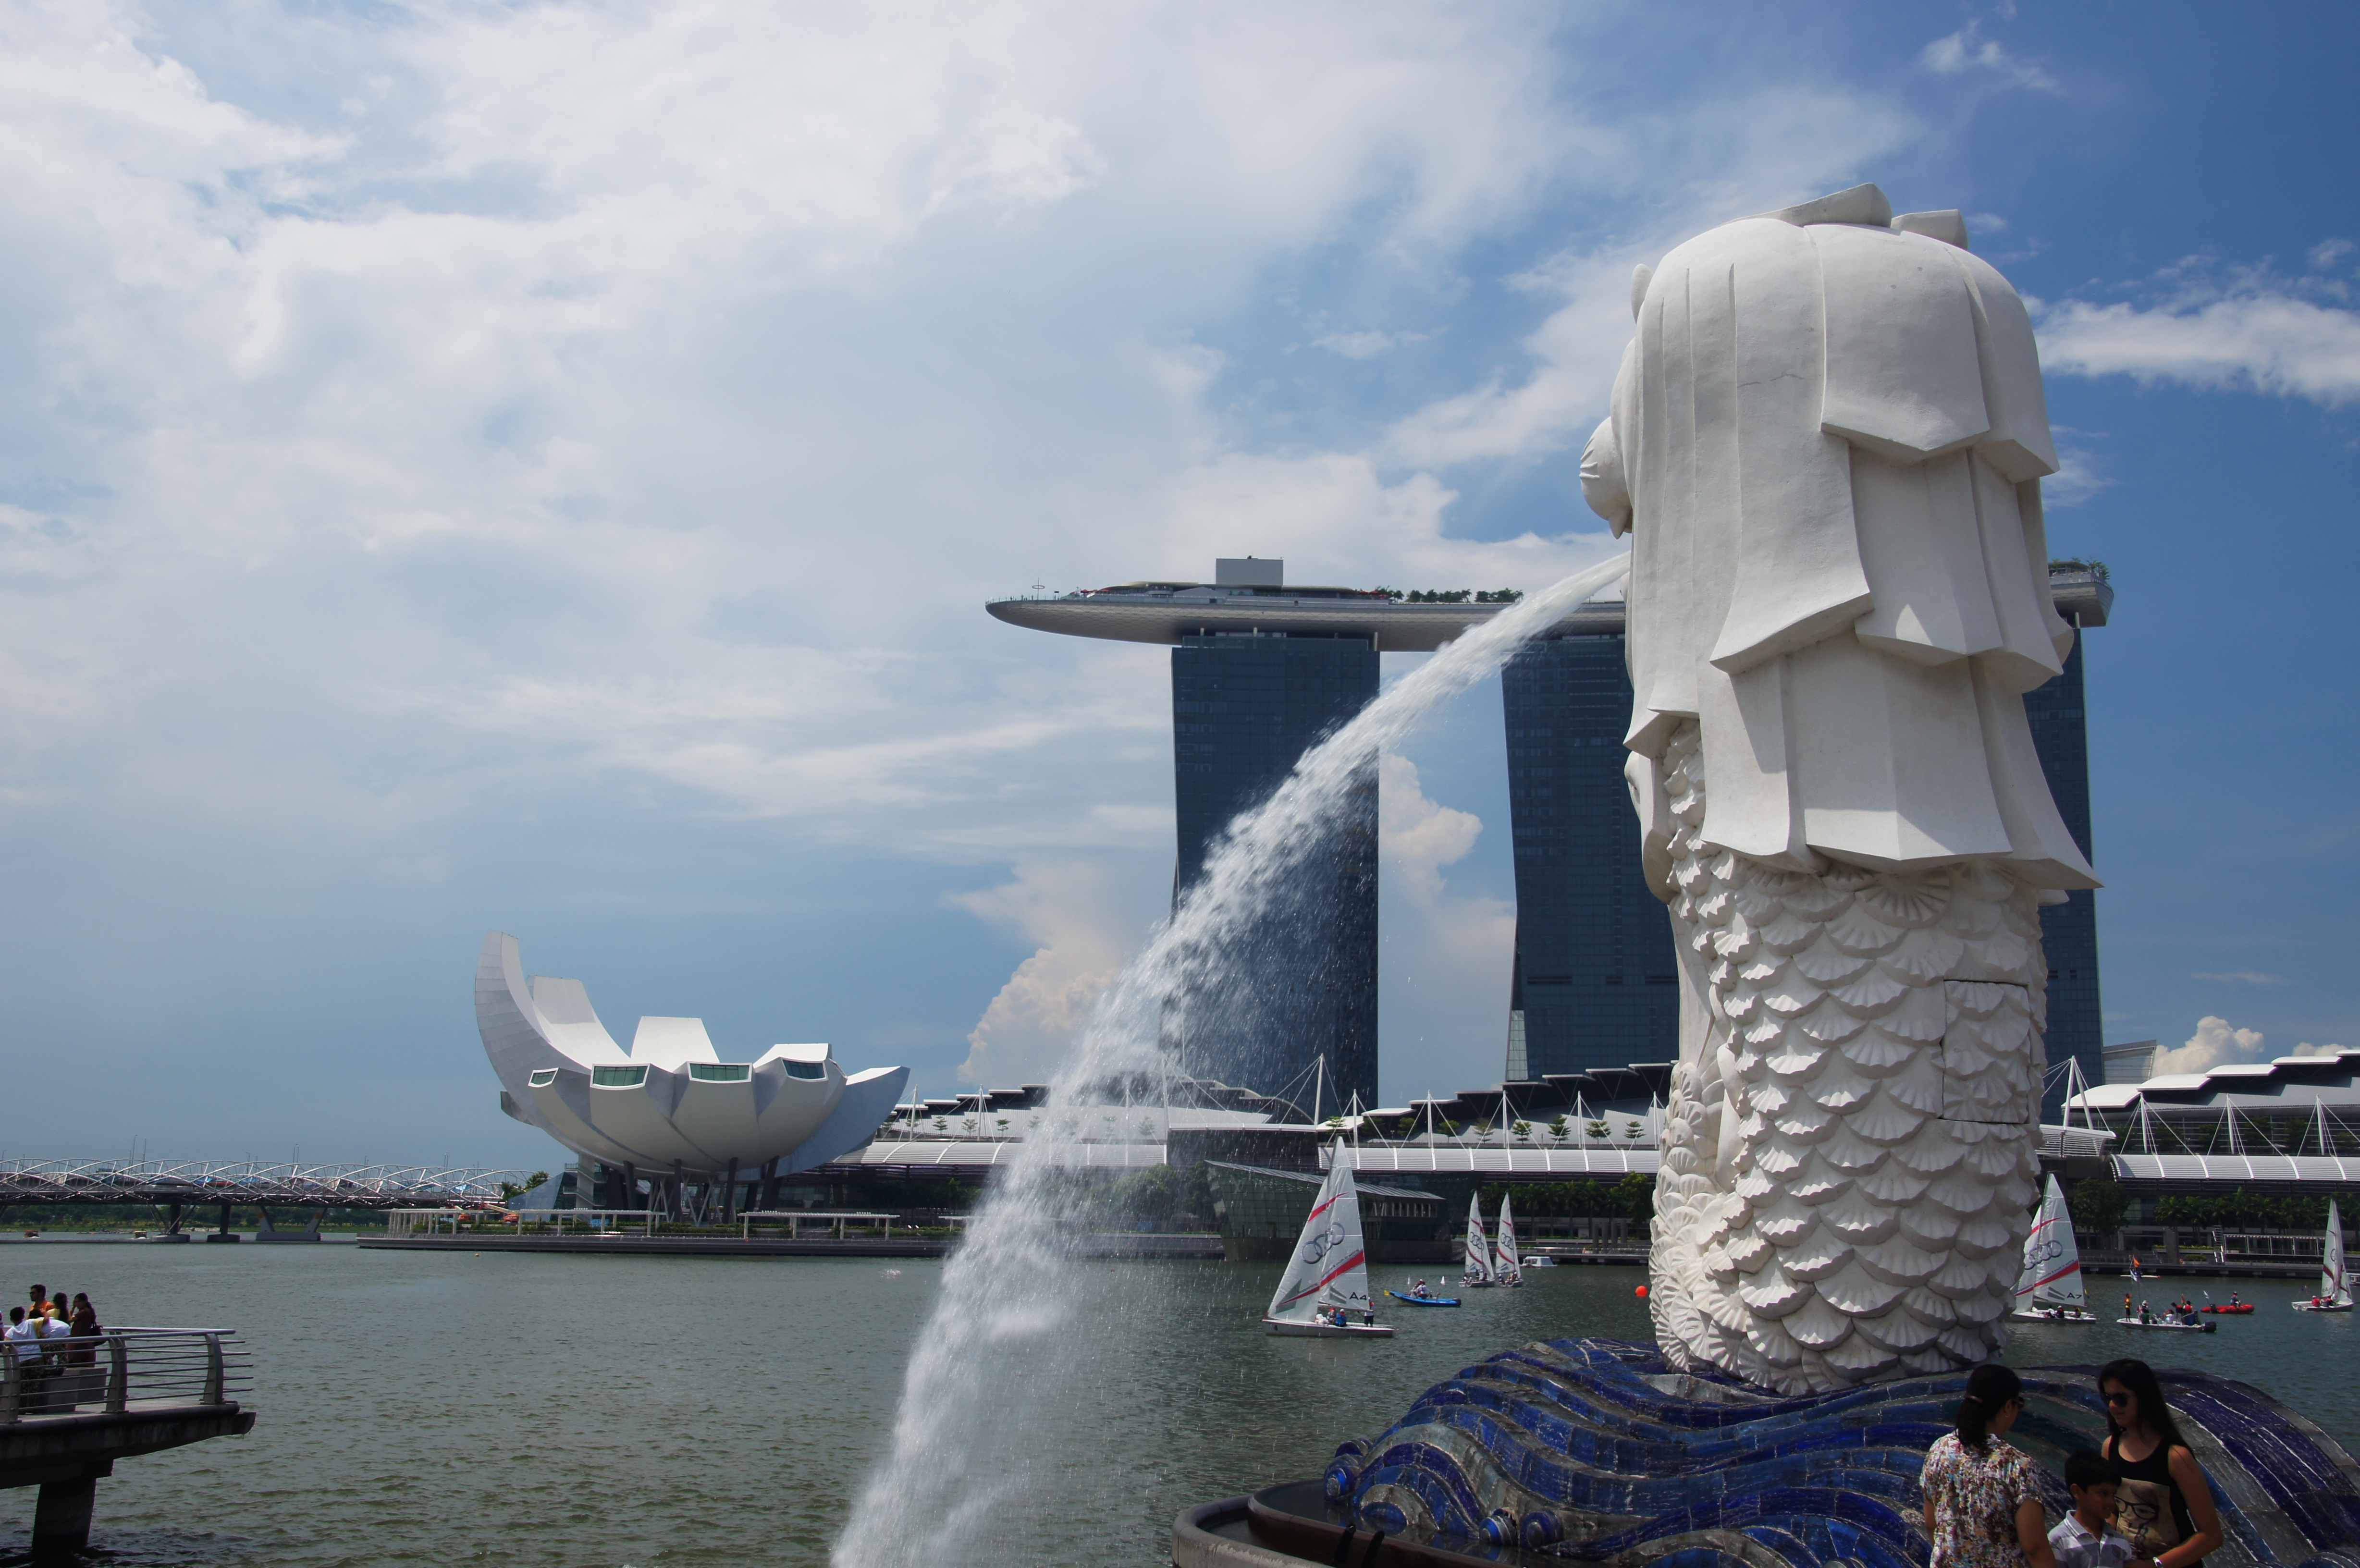
sea, airplane, aircraft, vehicle, aviation, publicdomain, navy, singapore, themerlion, air force, atmosphere of earth